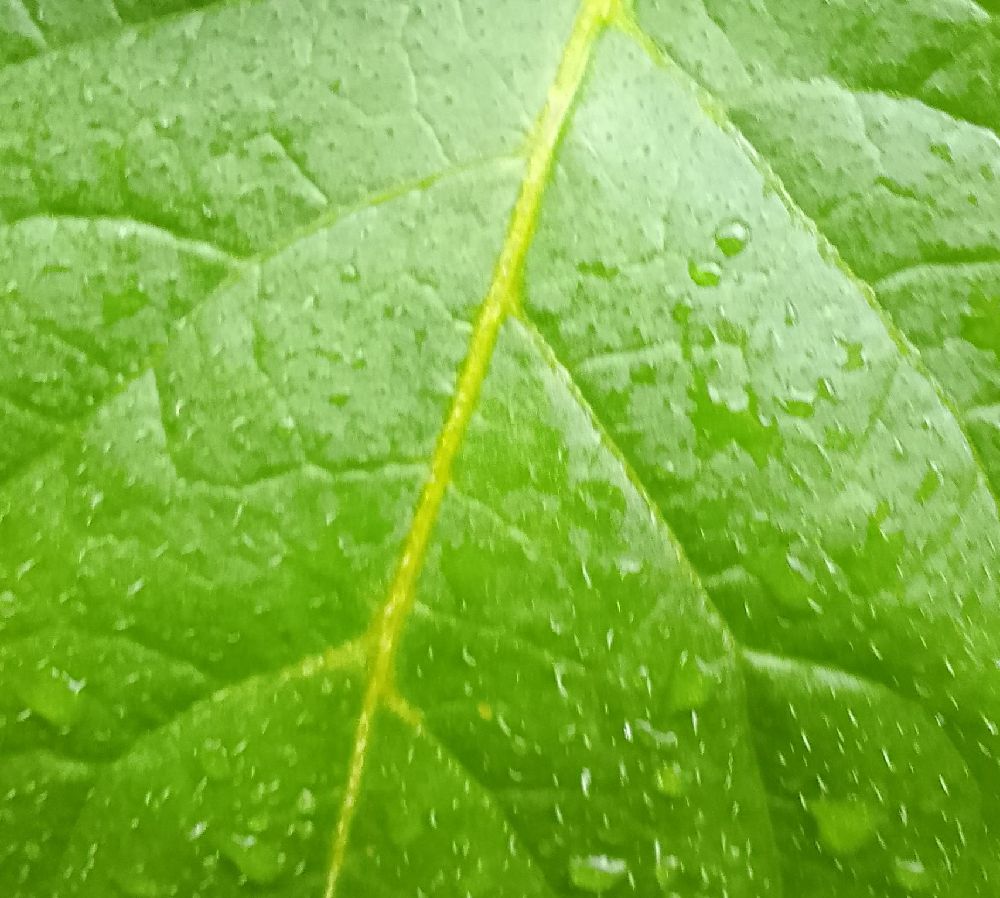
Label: Healthy